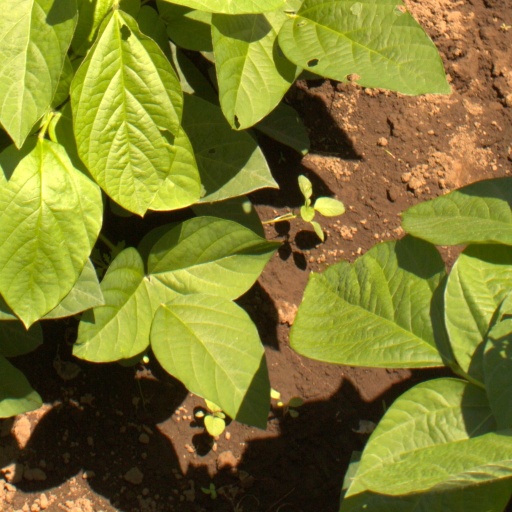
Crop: soybean